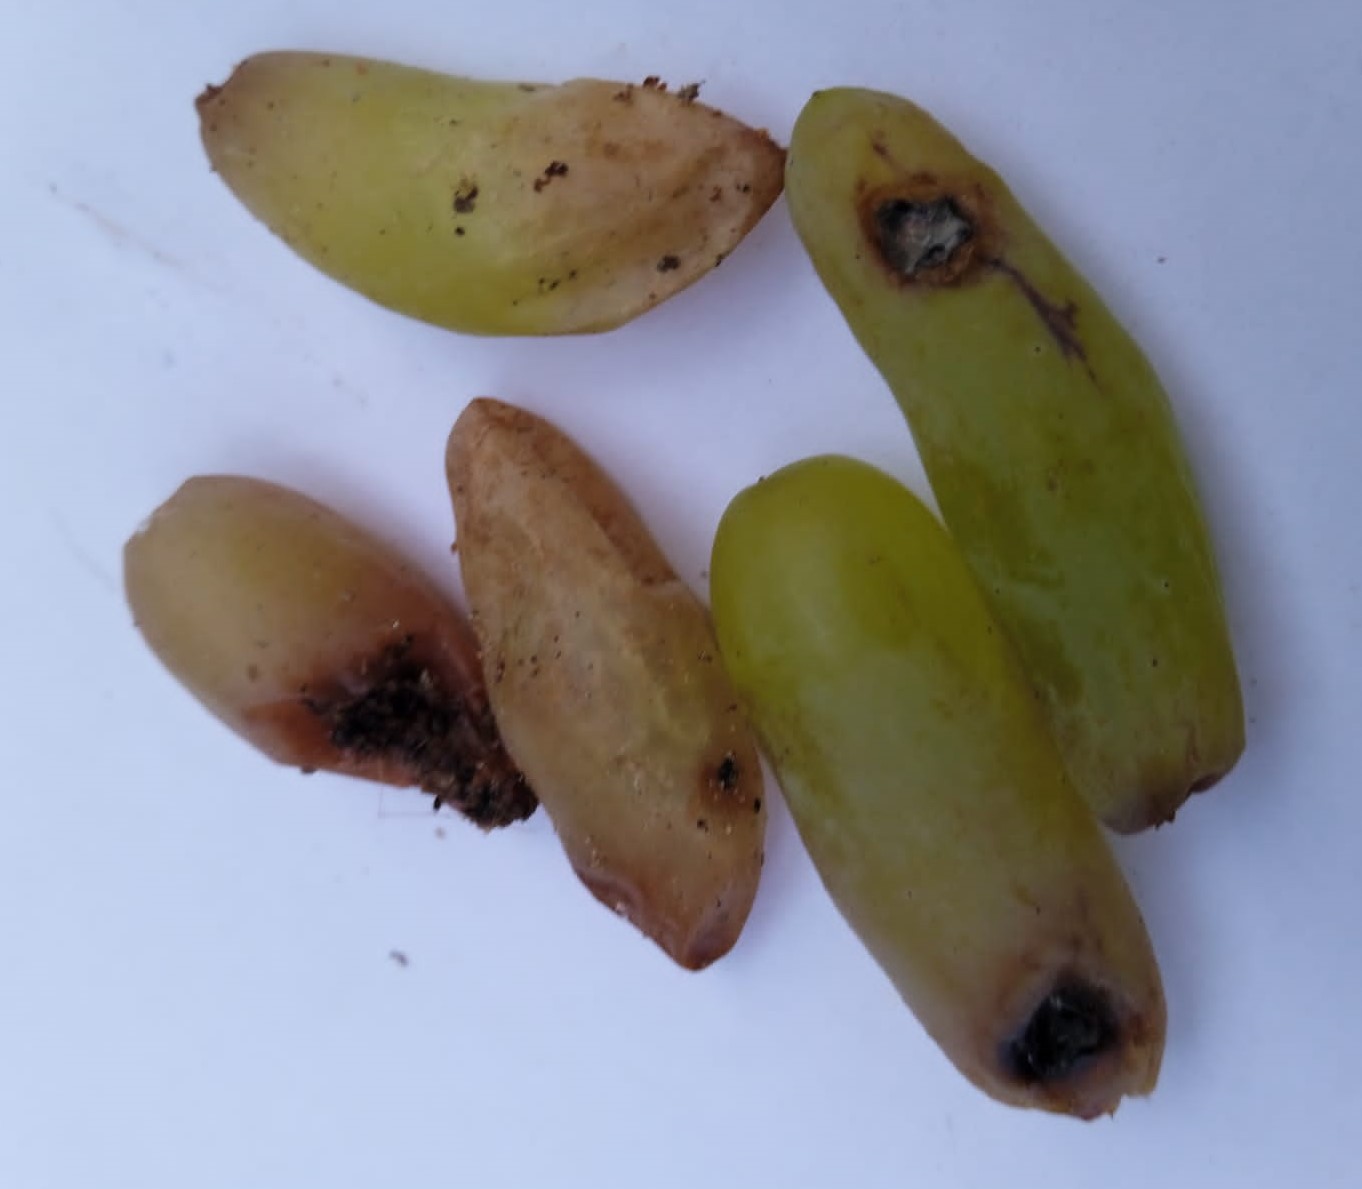
Fruit: grape
Condition: rotten